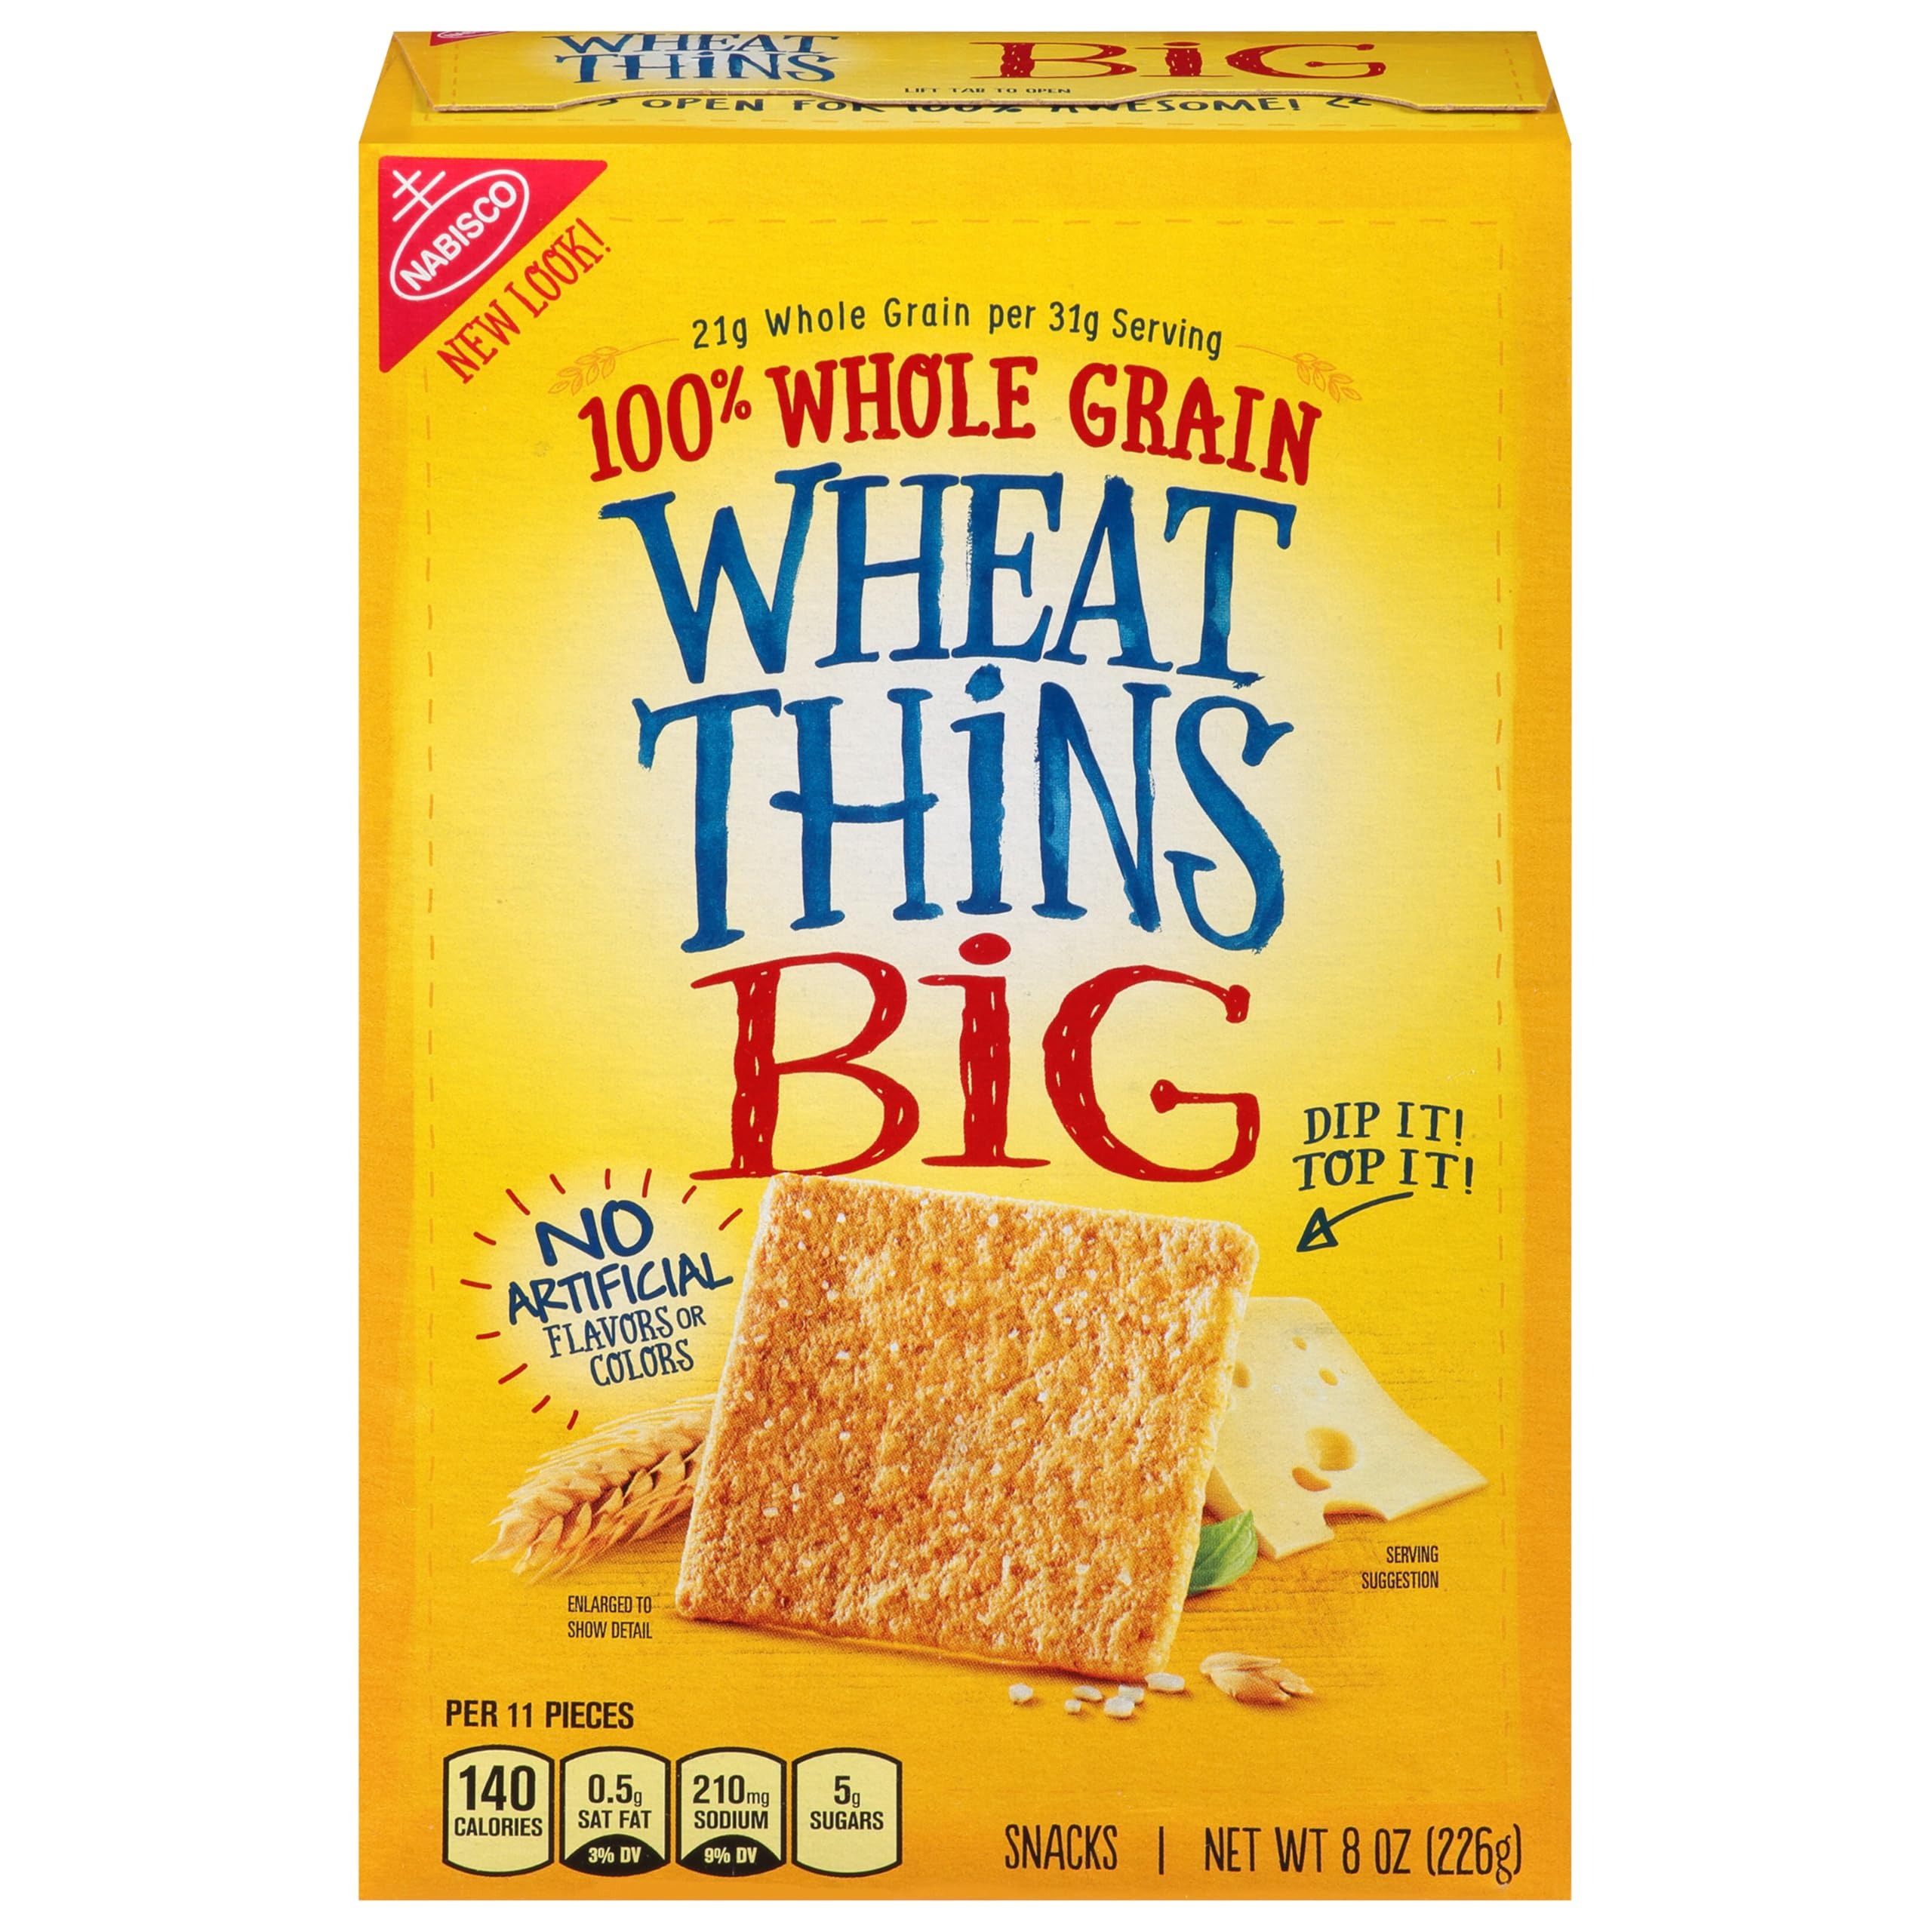
Item Name: WHEAT THINS Big Baked Crackers 8 oz
Value: 8.0
Unit: Ounce

Price: 4.5